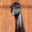
Label: bird